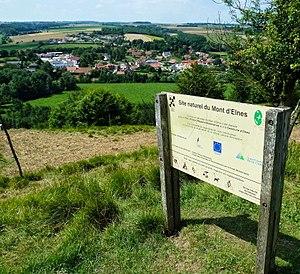
Elnes vu des coteaux de Wavrans-sur-l'Aa Réserve naturelle nationale des grottes et des pelouses d'Acquin-Westbécourt et des coteaux de Wavrans-sur-l'Aa, dans l' Audomarois.- Pas-de-Calais
La réserve naturelle nationale des grottes et des pelouses d'Acquin-Westbécourt et des coteaux de Wavrans-sur-l'Aa est une réserve naturelle nationale située dans les Hauts-de-France. Classée en 2008, elle occupe une surface de 54 hectares et participe au réseau Natura 2000 et à la trame verte régionale. Elle est issue du regroupement de deux anciennes réserves naturelles volontaires.
Elnes est une commune française située dans le département du Pas-de-Calais en région Hauts-de-France.